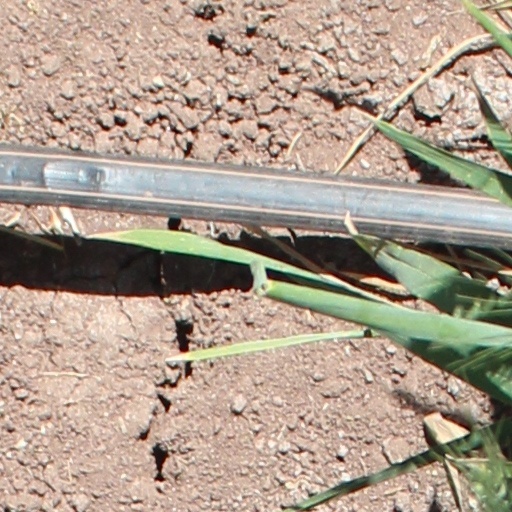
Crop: wheat